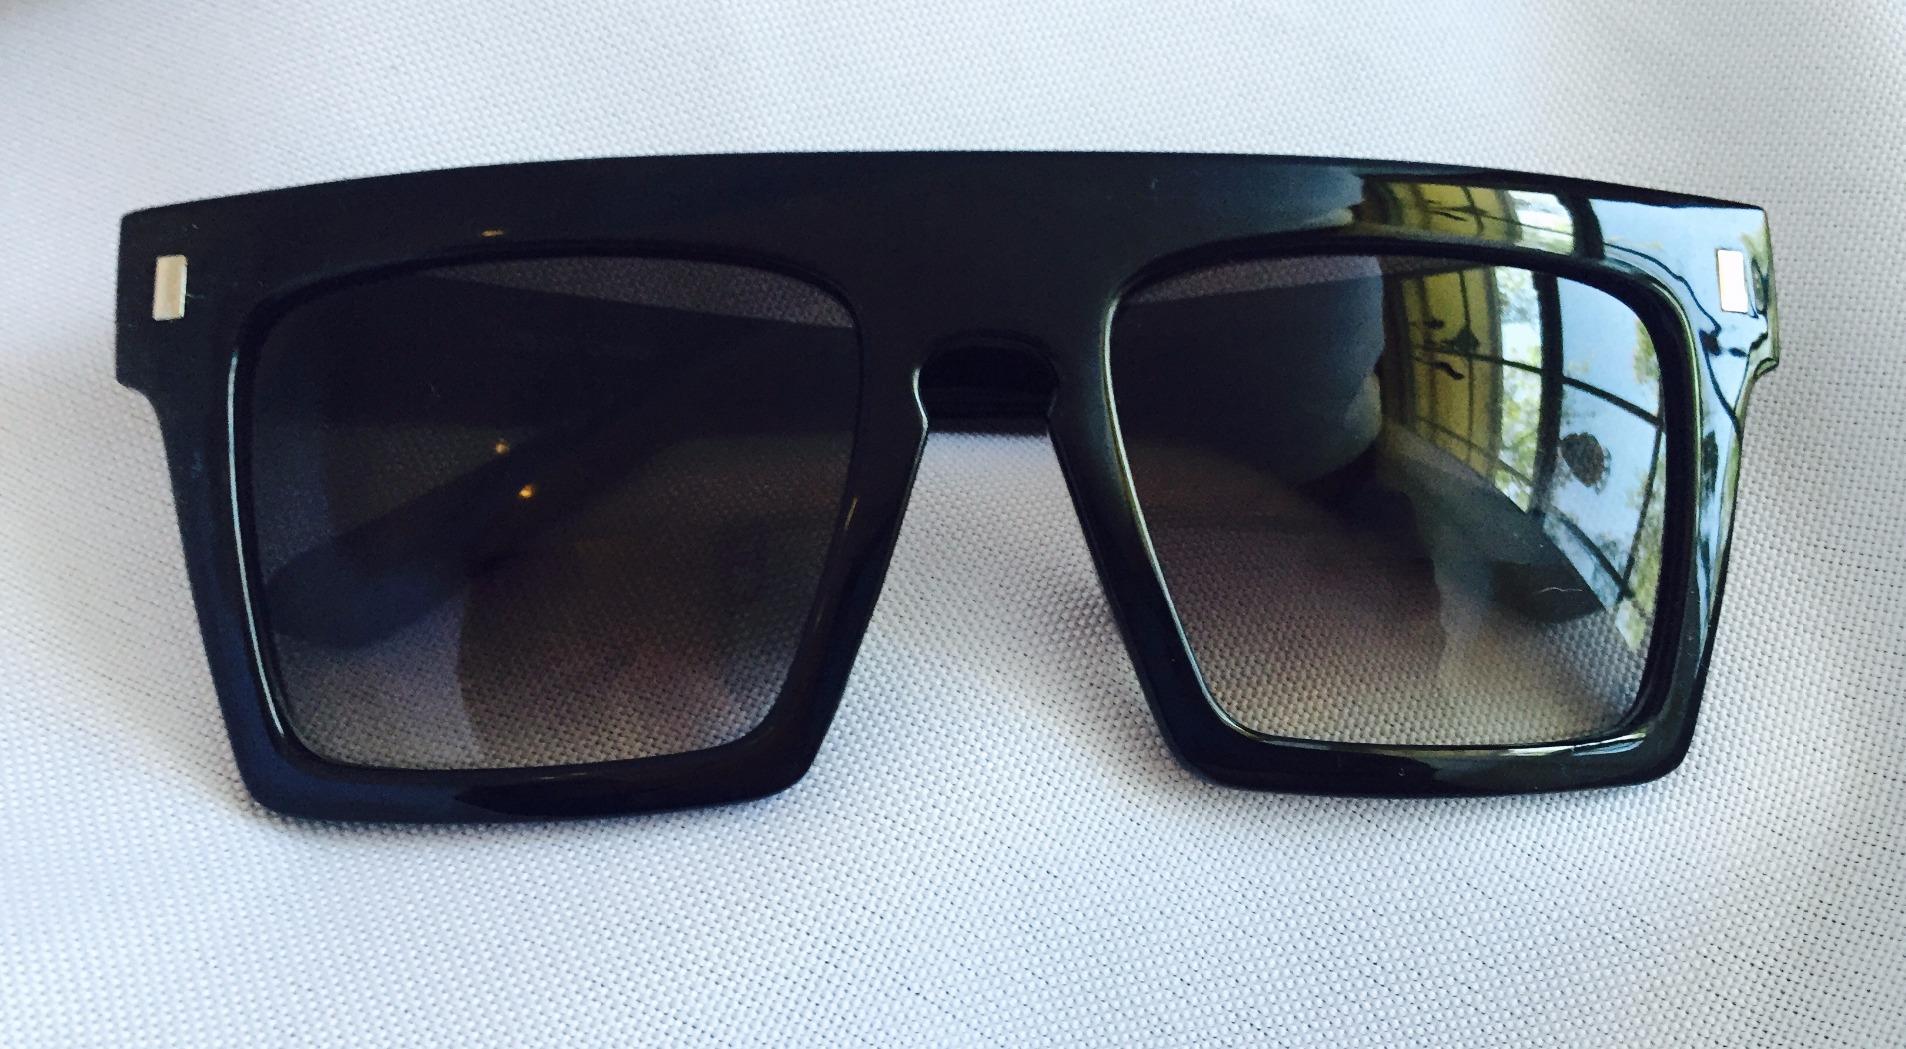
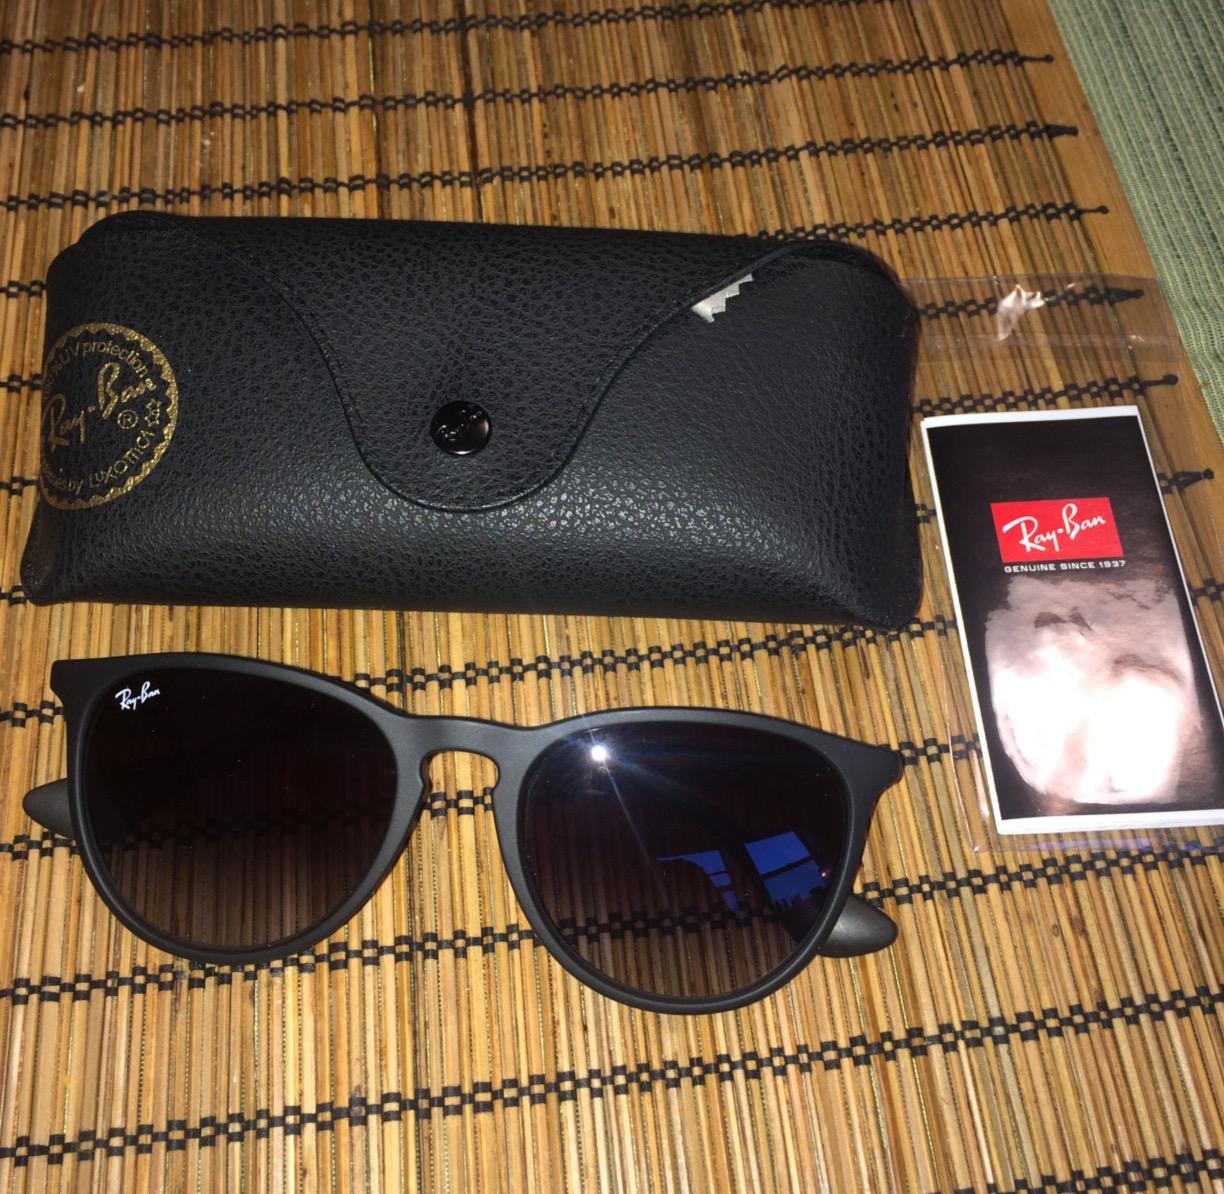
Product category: accessories_sunglasses
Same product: no